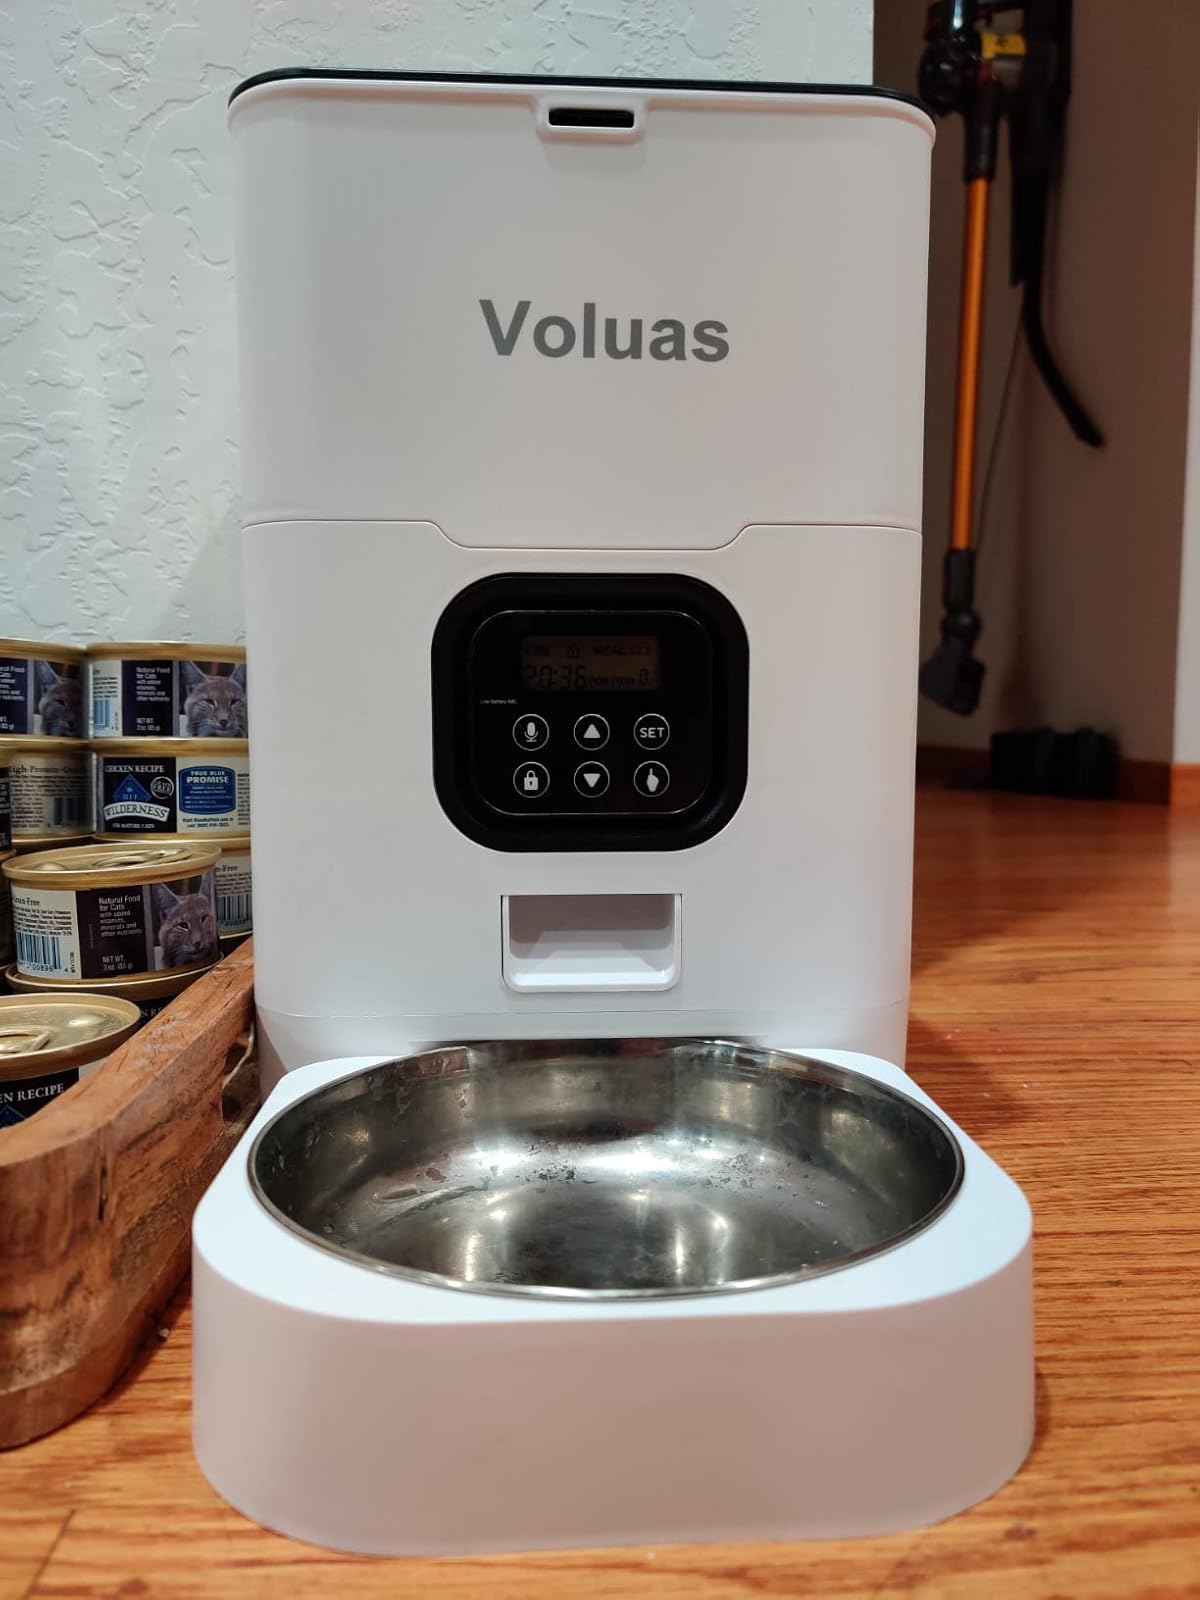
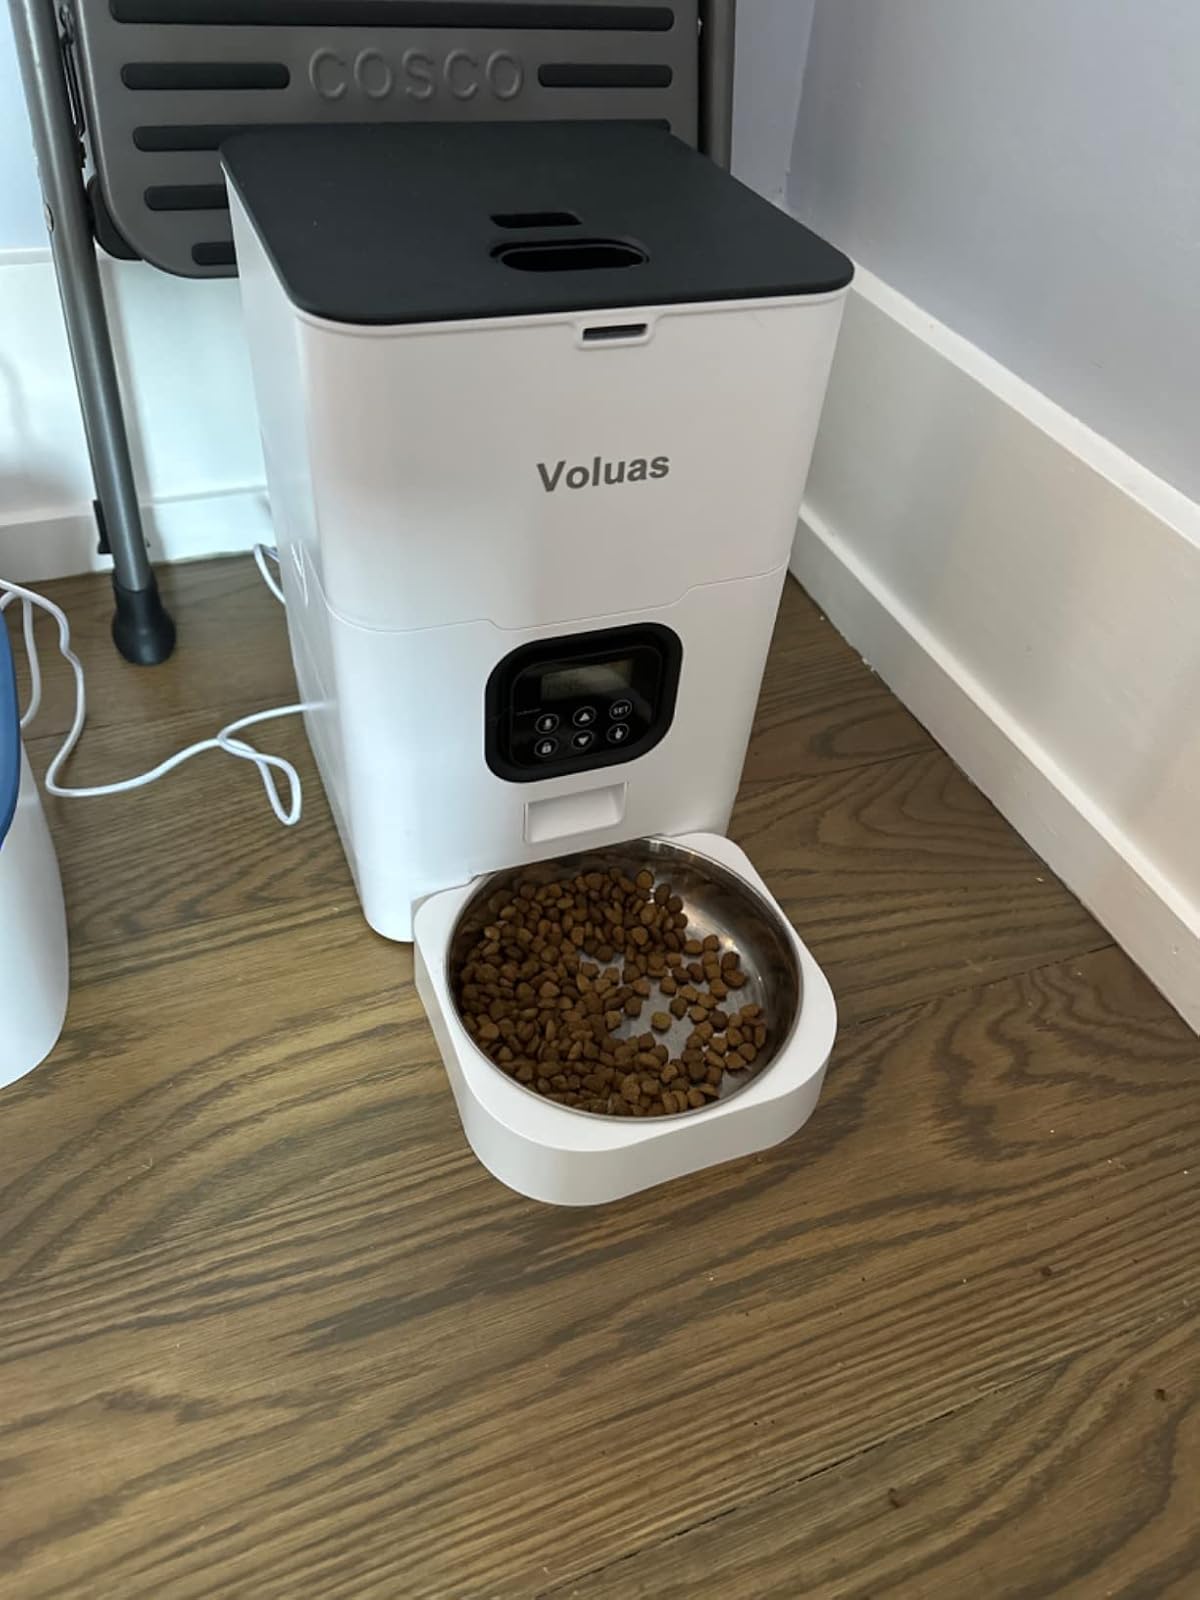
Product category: items_feeder
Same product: yes